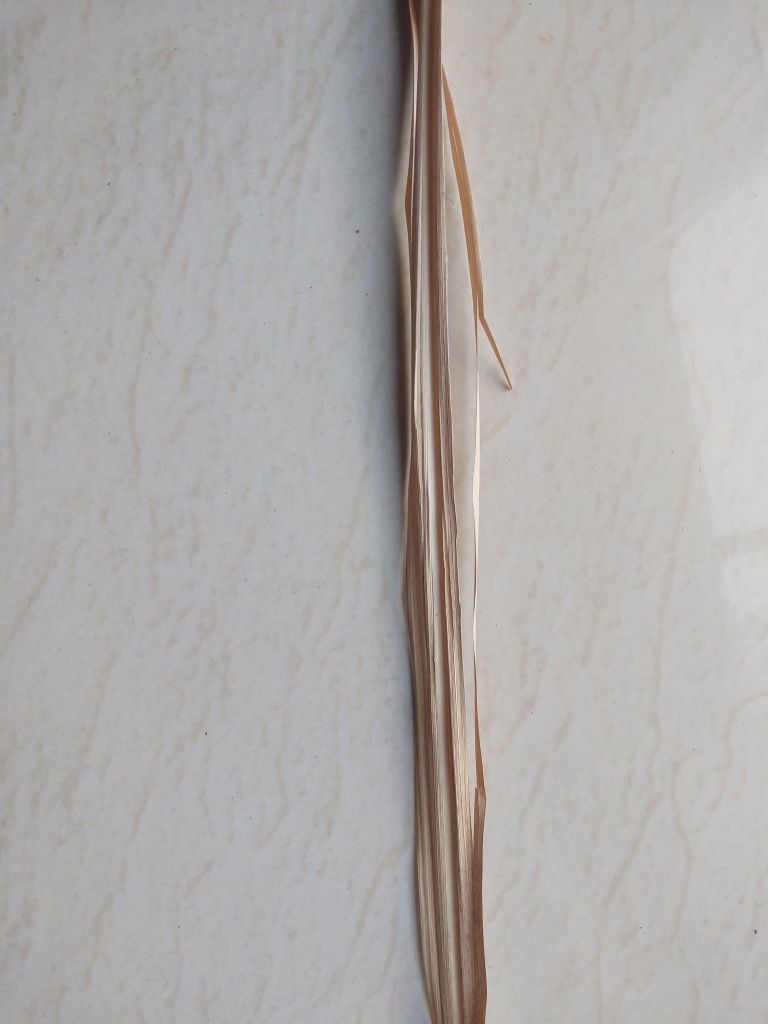
Label: Dried